Lech II

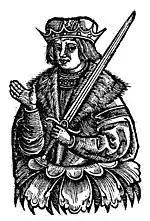
Lech II

Lech II was a legendary ruler of Poland mentioned by 15th century chronicler Jan Długosz. He was the son of the alleged founder of the City of Kraków, Krakus I, and he was the brother of Krakus II.